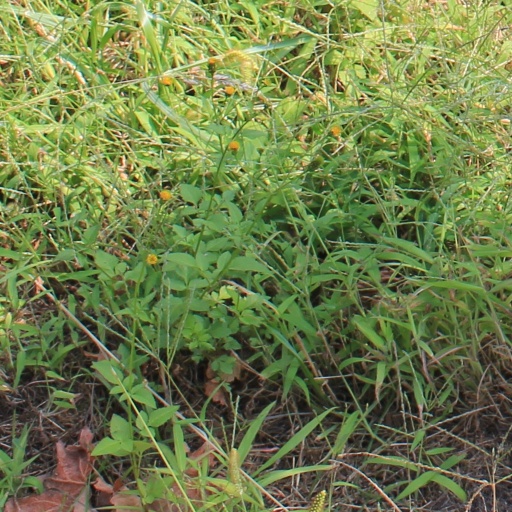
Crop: grape